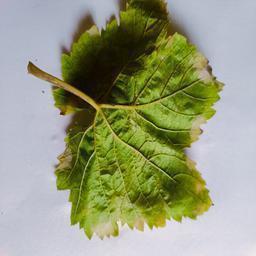
Label: Downy Mildew